Venues of the 1998 Winter Olympics

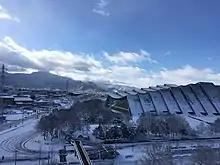
M-Wave (pictured in 2019) hosted the long track speed skating events for the 1998 Winter Olympics

For the 1998 Winter Olympics in Nagano, Japan, a total of fifteen sports venues were used. Nagano had attempted twice to host the Winter Olympics, losing out to Sapporo, host of the 1972 Winter Olympics. The third time, in 1991, Nagano edged out Salt Lake City to host the 1998 Games. The biathlon venue was adjusted in accordance with the Washington Convention over endangered species. The biggest venue controversy was at Happo'one resort on the length of the men's downhill and the battle that ensued to the point where skiing officials threatened to pull the event entirely before a compromise was reached three months before the Olympics. M-Wave has hosted three World Speed Skating Championships since the Olympics, while the Spiral has hosted a couple of world championships in bobsleigh, luge and skeleton.